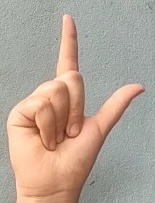
ASL sign: L